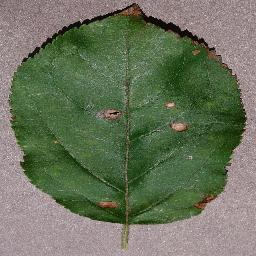
Label: Apple___Black_rot